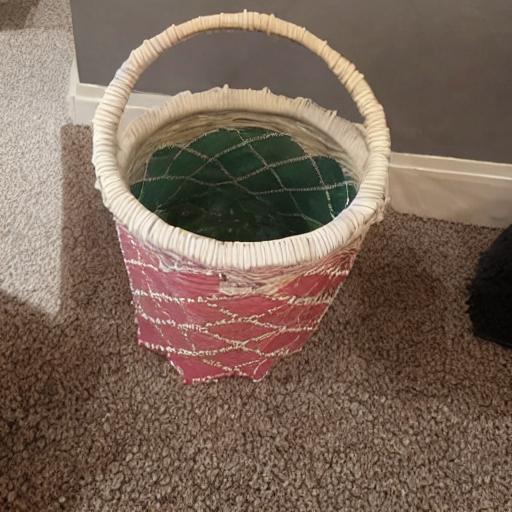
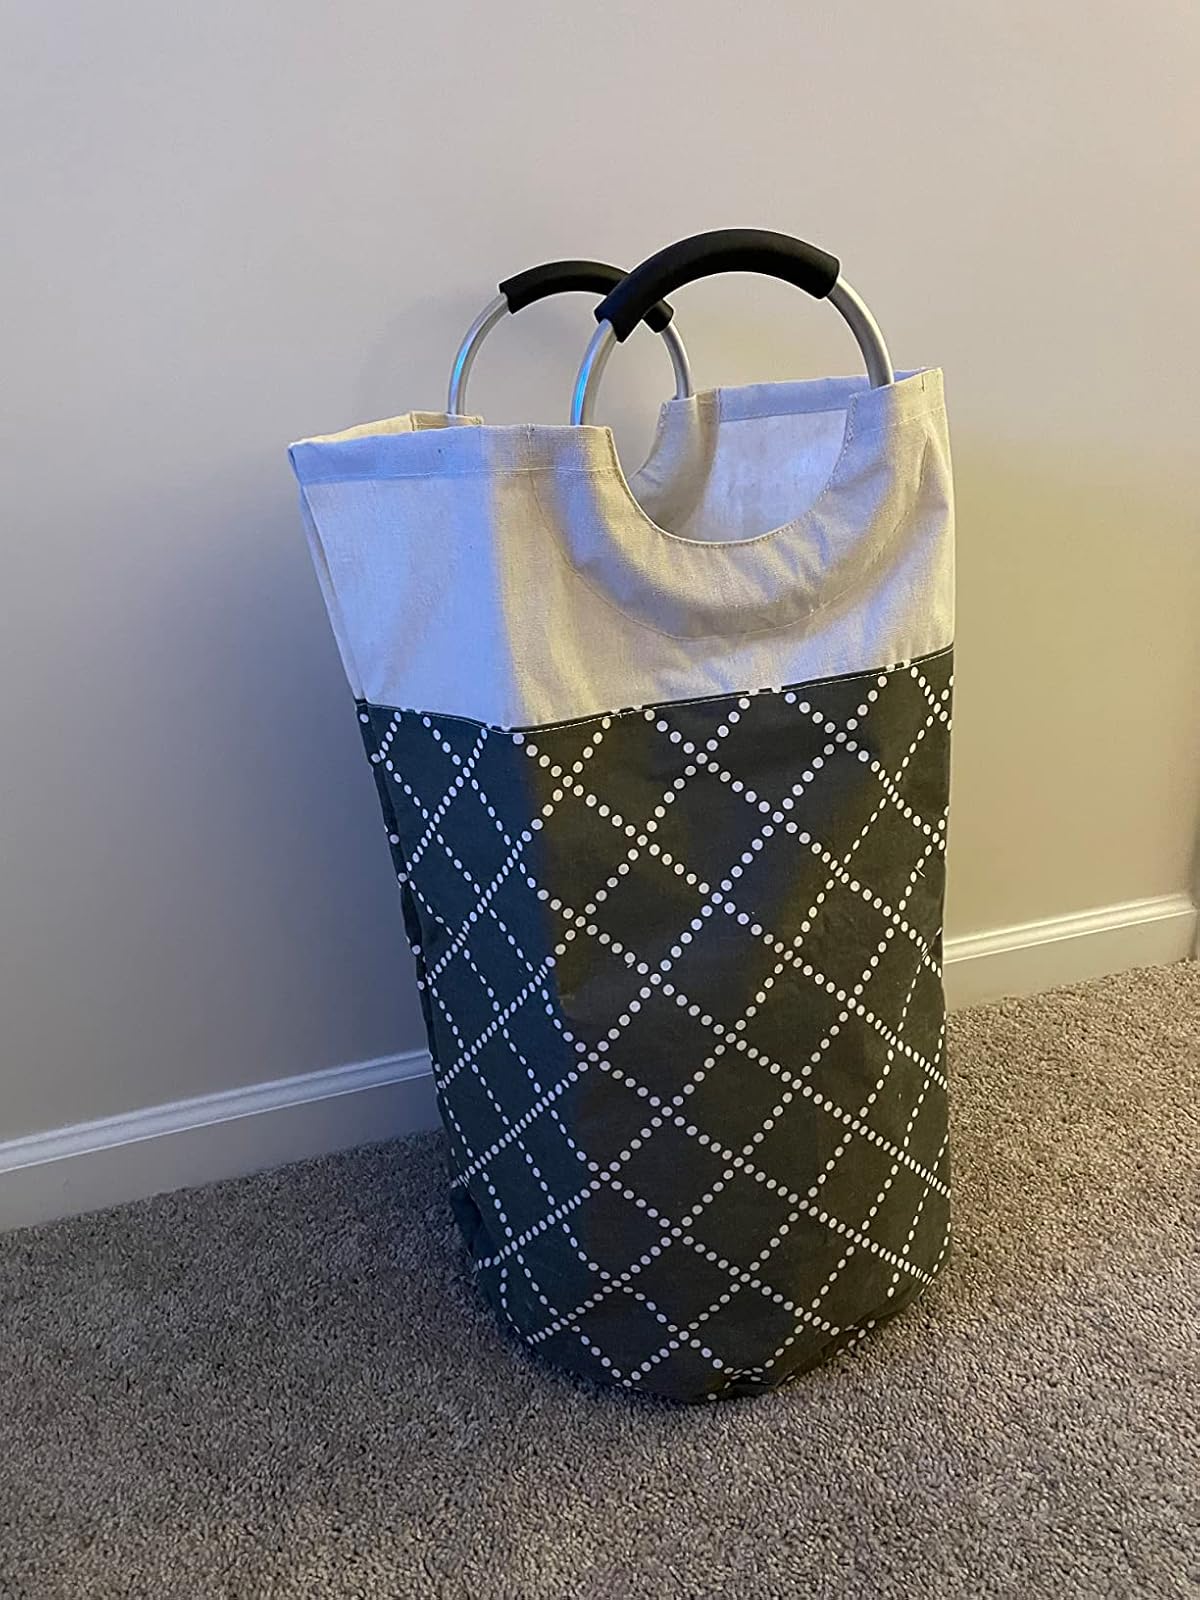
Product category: items_hamper
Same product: no